Louis Antoine de Saint-Just

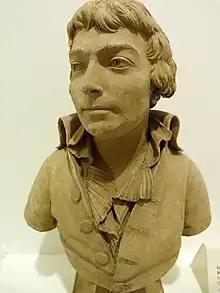
Terracotta bust of Saint-Just at the Musée Lambinet in Versailles.

Ambitious and active-minded, Saint-Just worked urgently and tirelessly towards his goals: he wrote that "For Revolutionists there is no rest but in the tomb". He was repeatedly described by contemporaries as arrogant, believing himself to be a skilled leader and orator as well as having proper revolutionary character. Detractors claimed he had a superiority complex and always "made it clear… that he considered himself to be in charge and that his will was law". Camille Desmoulins wrote of Saint-Just, "He carries his head like a sacred host".